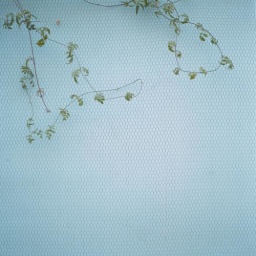
The ivies hanging down over the blue wall